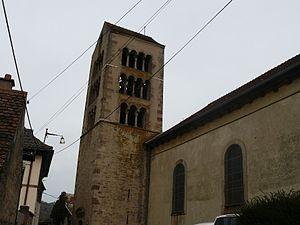
Église Saint-Étienne
Osenbach [ozənbax] est une commune française située dans le département du Haut-Rhin, en région Grand Est.